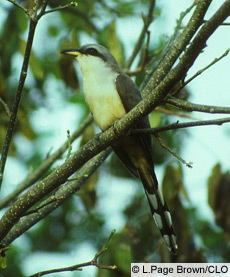
this small bird has a white belly, black wings and a black and white striped tail.
this bird is brown with a white chest and has a very short beak.
a bird with a bill that curves downwards and a white breast
this is a gray and white bird with a yellow and black bill
this bird is white and black in color with a yellow beak, and black eye rings.
this bird has feathers that are black and has a yellow chest
this bird has a long spotted tail and a white breast with grey wings.
a small bird with a white chest and a small head compared to the body.
this bird has a beak with yellow and black, the breasts of the bird are white and the white continues to the belly and abdominal area.
the bird is predominately grey/black and yellow, with yellow found on the throat, breast, and belly as well as the bottom half of the narrow bill.
Species: Mangrove Cuckoo